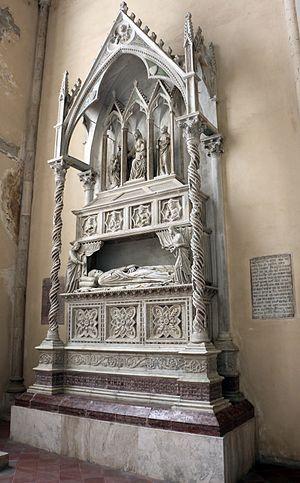
Voici la liste des nécropoles papales situées hors de la basilique Saint-Pierre. Sur 265 papes, 116 ont souhaité être enterré ailleurs qu'à la basilique Saint-Pierre de Rome.
Nicolas Boccasini, élu pape sous le nom de Benoît XI, né en 1240 à Trévise dans le Saint Empire Romain Germanique et mort en 1304 à Pérouse, fut le 194ᵉ pape de l’Église catholique de 1303 à 1304. C'est le deuxième pape issu de l'ordre dominicain.